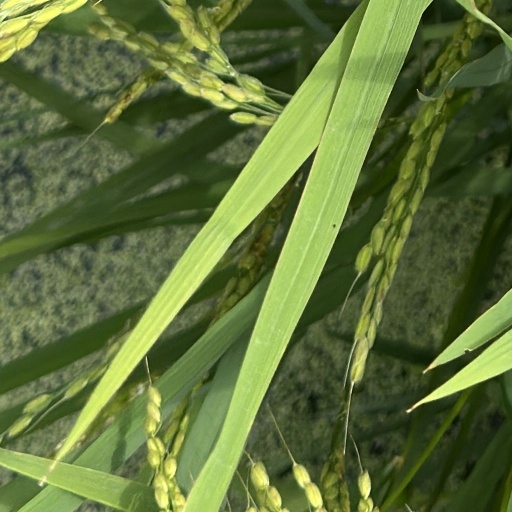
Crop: rice